Daniel Ruiz (footballer, born 2001)

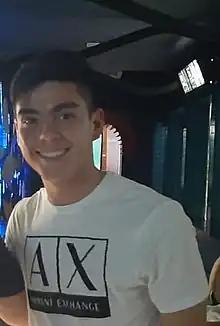
Ruiz in 2023

Daniel Felipe Ruiz Rivera (born 30 July 2001) is a Colombian footballer who plays as winger for Millonarios and the Colombia national team.